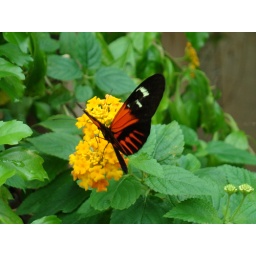
in the butterfly house